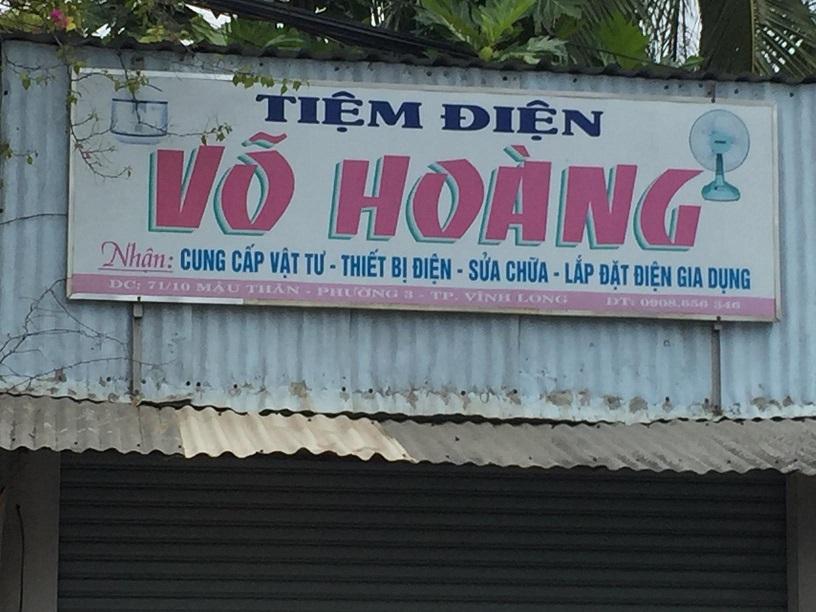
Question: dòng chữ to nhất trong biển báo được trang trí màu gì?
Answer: dòng chữ to nhất trong biển báo được trang trí màu đỏ